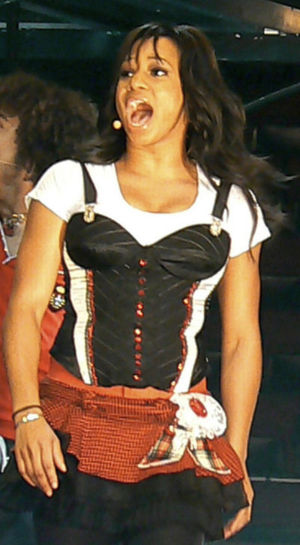
Monique Coleman
Monique på tour med High School Musical.
Adrienne Monique Coleman er en amerikansk skuespiller. Hun er bedst kendt for rollen som Taylor i Disney Channels musicalfilm High School Musical 1, 2 og 3.